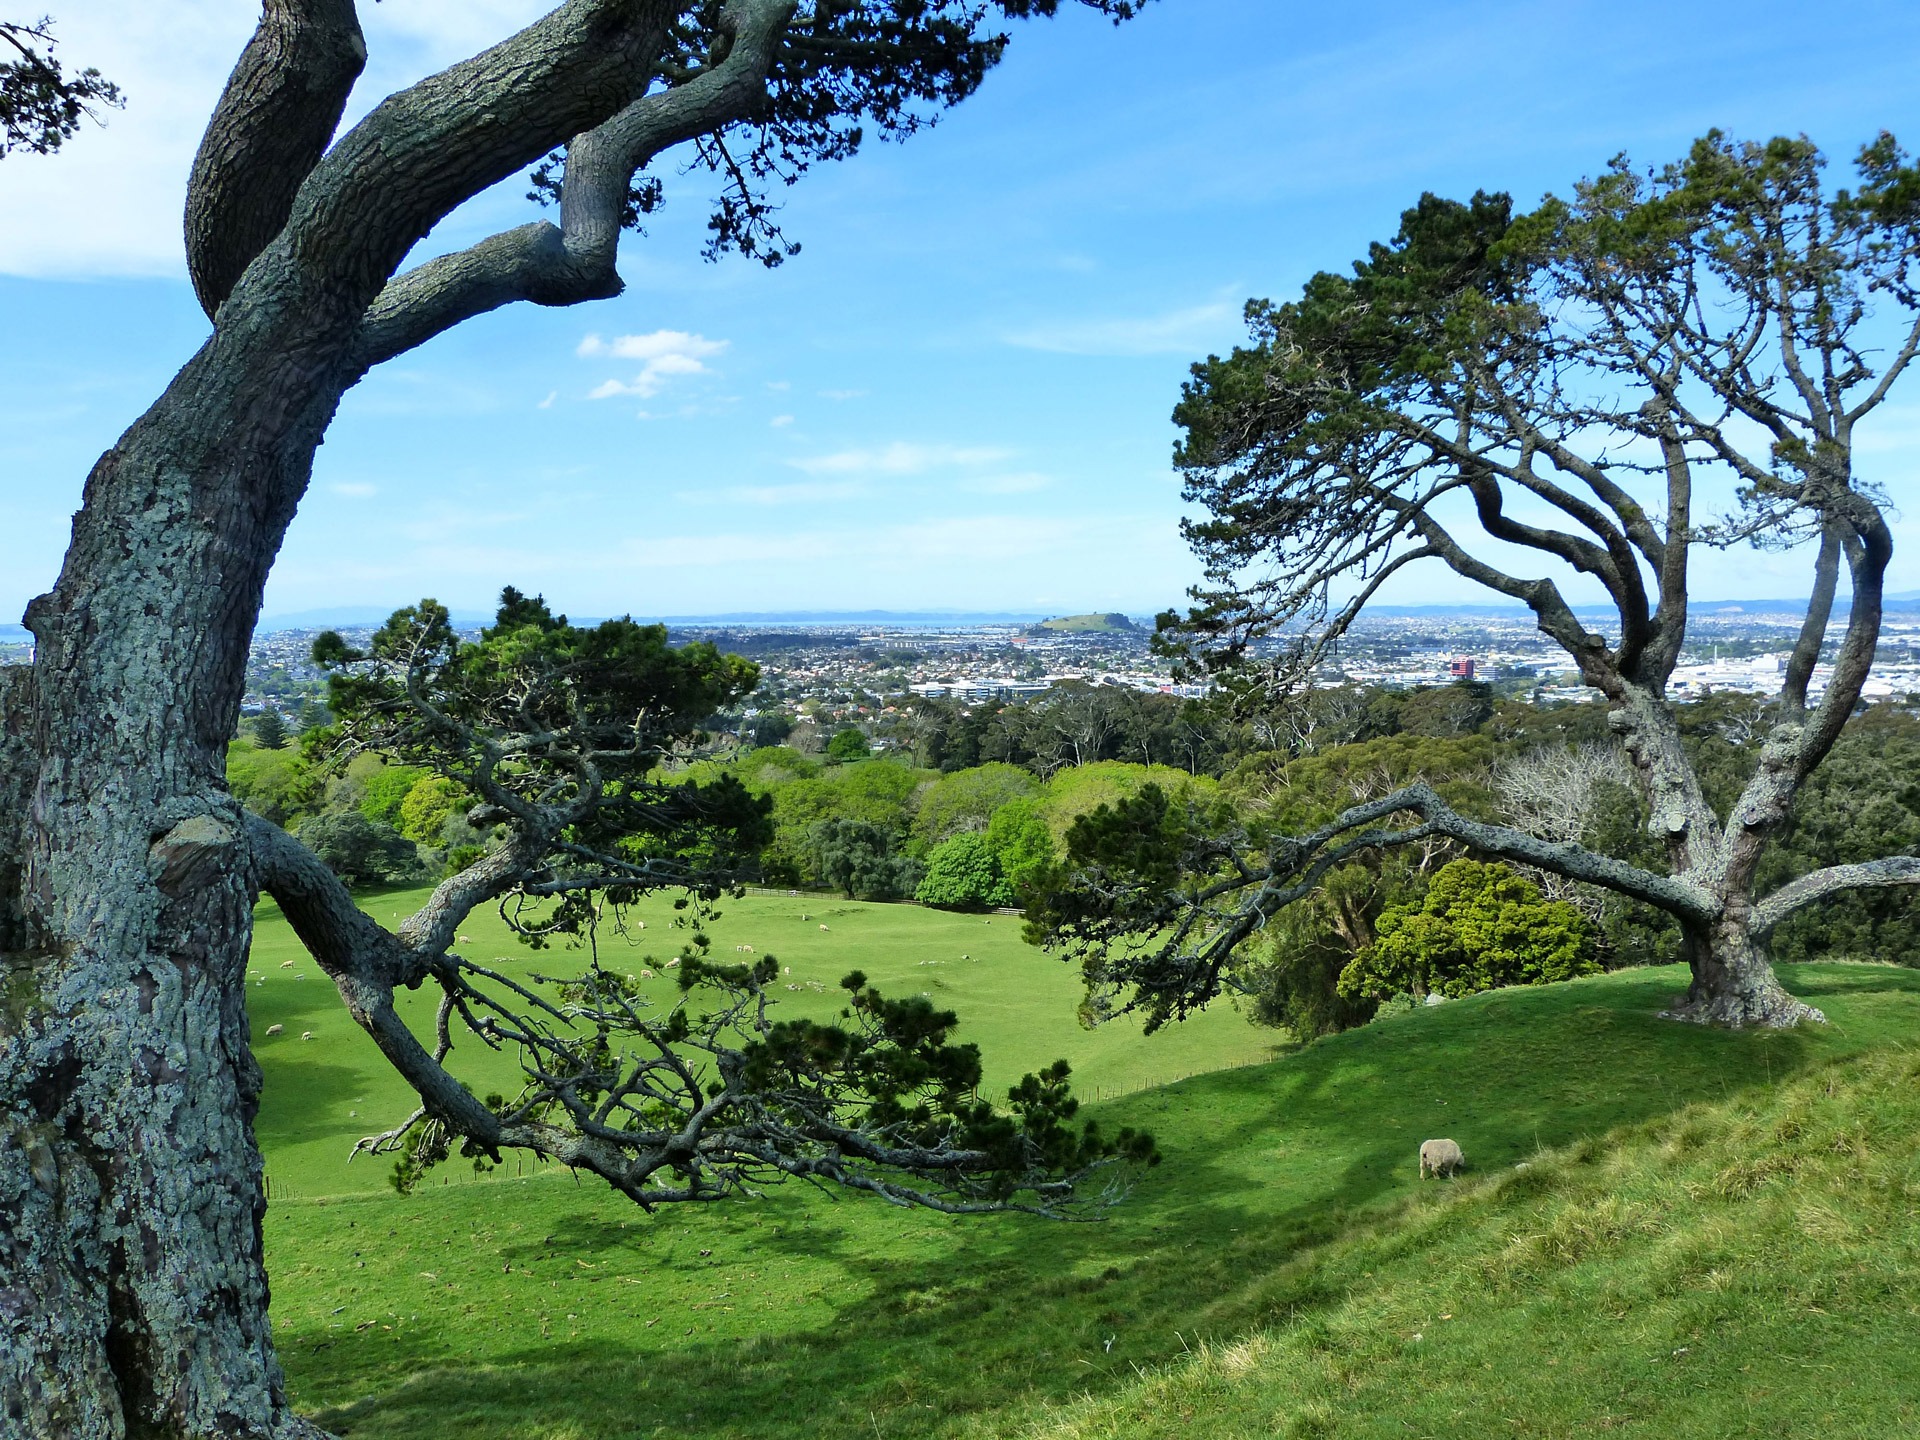
landscape, tree, outdoor, horizon, branch, cloud, plant, sky, sunlight, hill, flower, floral, environment, idyllic, foliage, spring, green, natural, scenery, botany, garden, flora, ecology, trees, sunny, branches, new zealand, rural area, woody plant, arecales